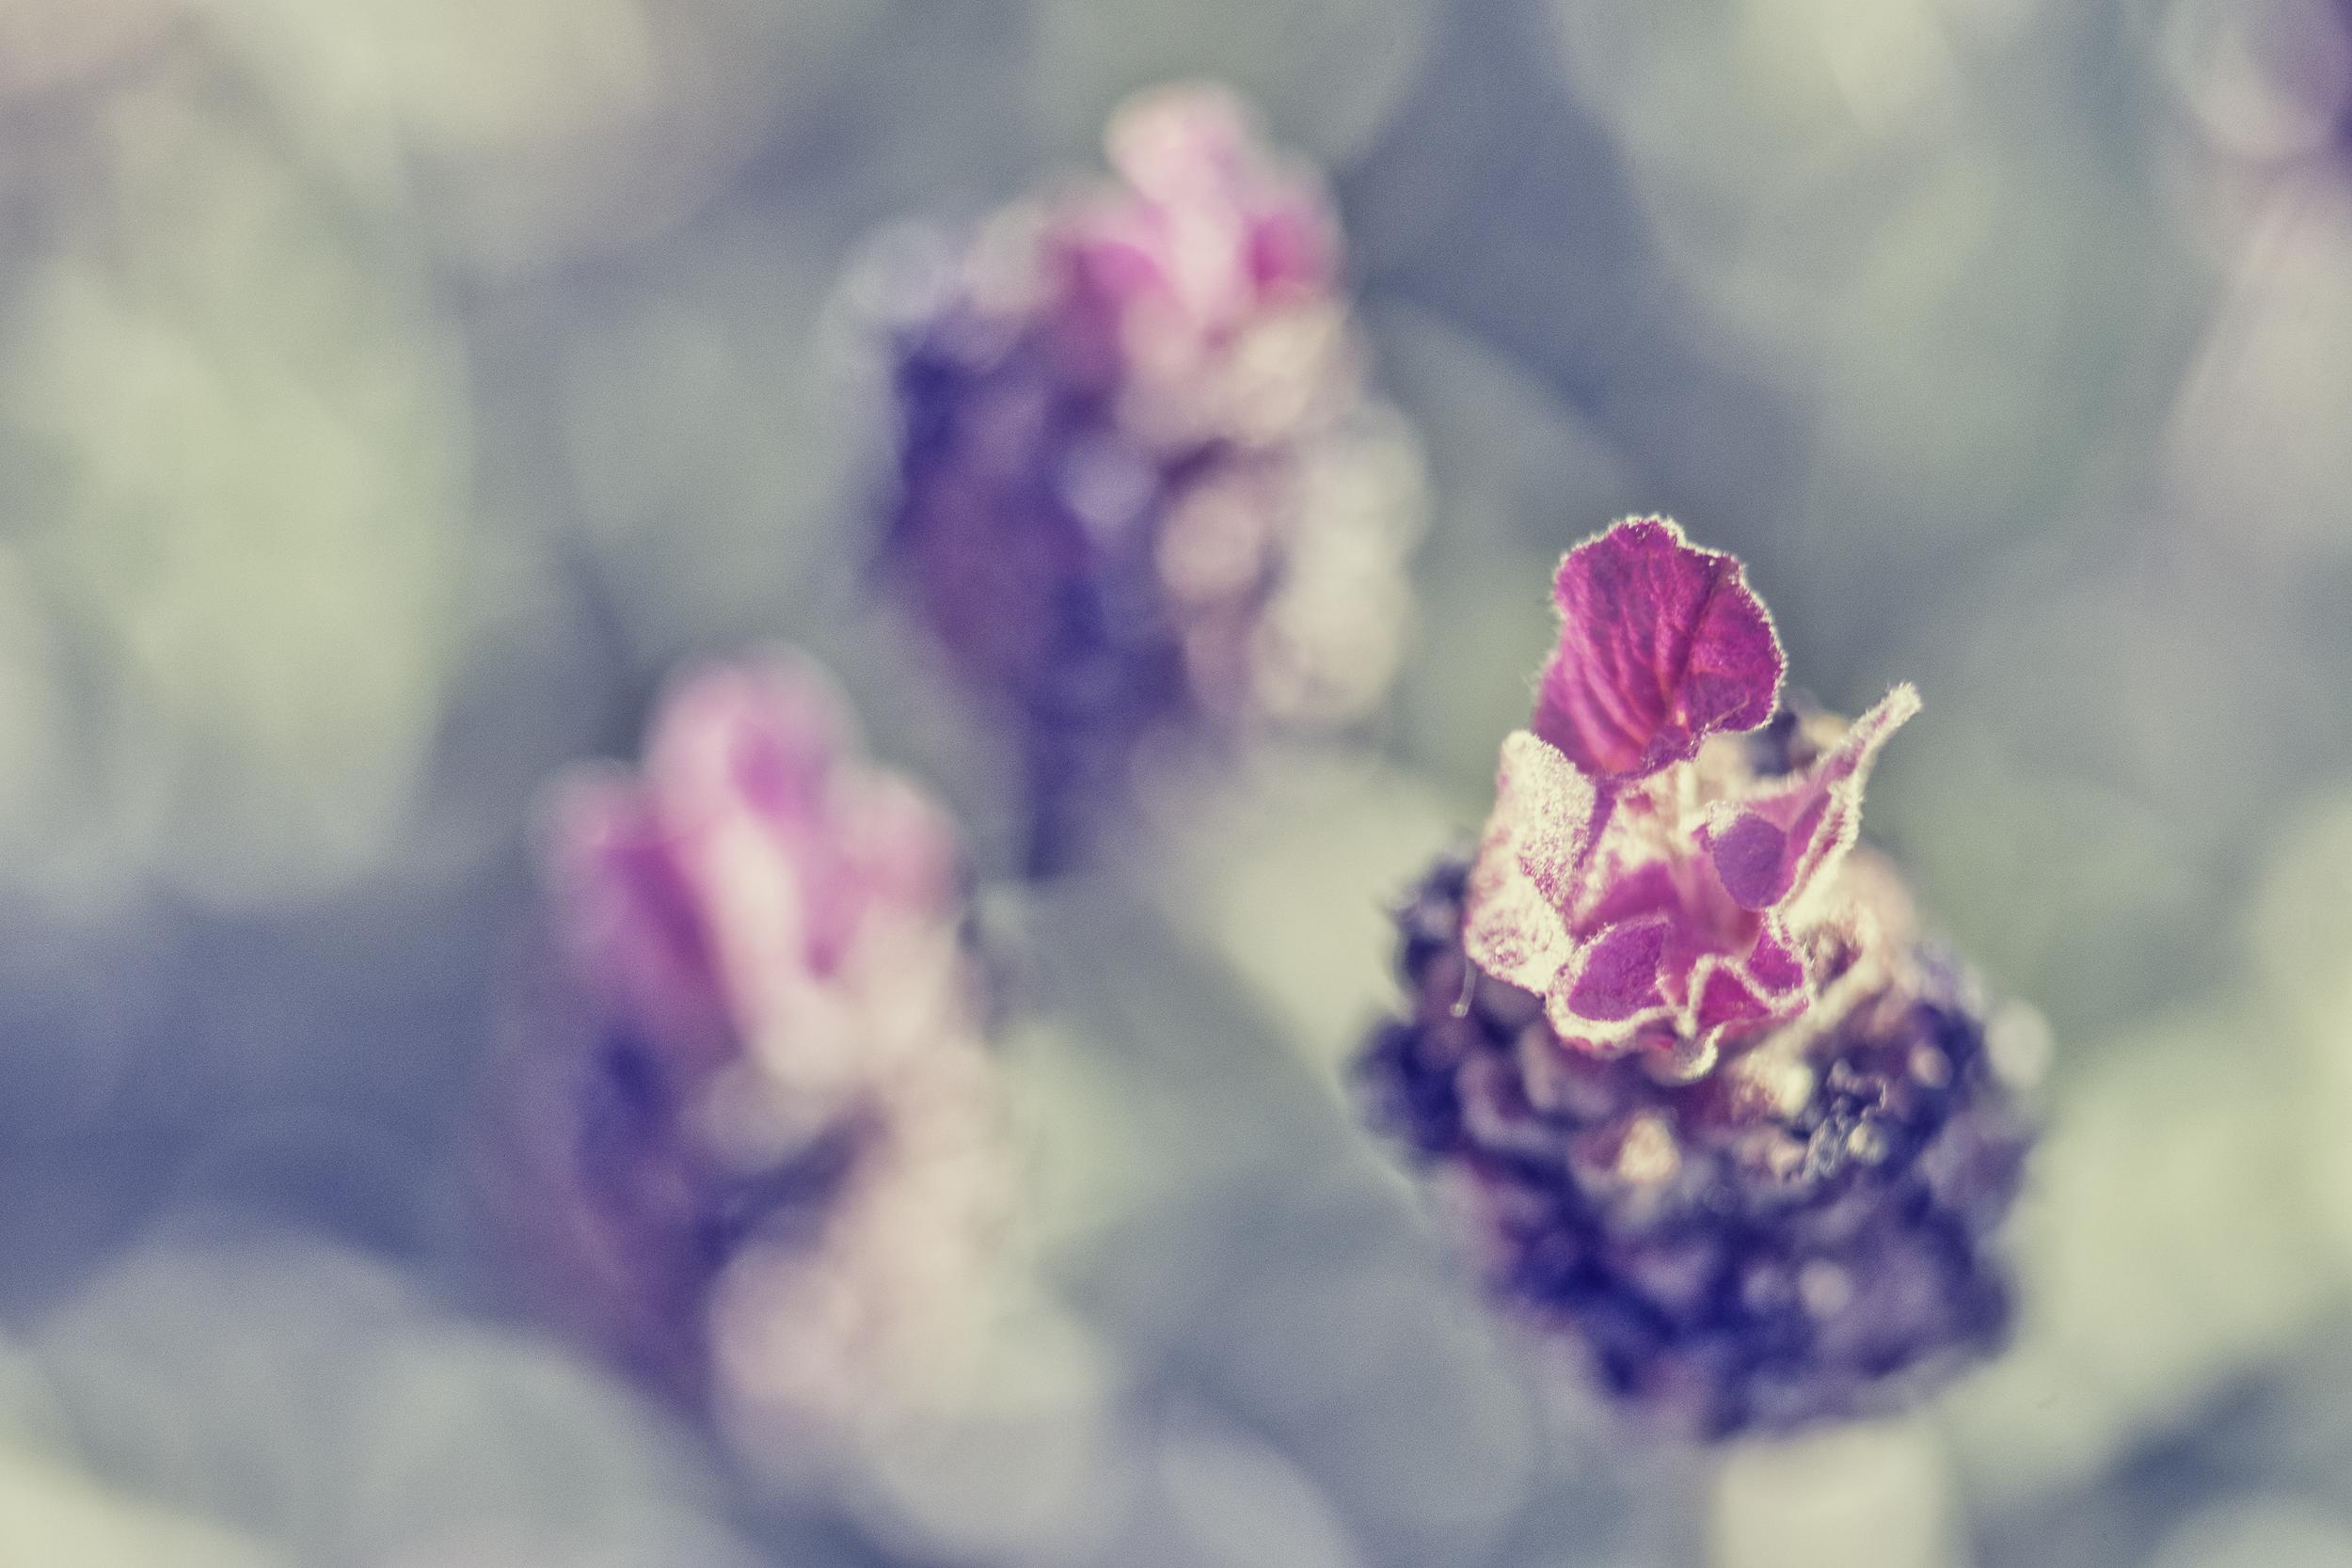
blossom, plant, photography, flower, purple, petal, bloom, floral, spring, color, macro, blue, nikon, closeup, pink, flora, lavender, close up, couleur, nikkor, d750, depthoffield, dof, 5502000mmf4056, curuyann, lavandulastoechas, depht, macro photography, flowering plant, land plant